Systems Biology Graphical Notation

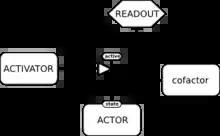
example of SBGN Entity Relationship map

The SBGN Entity Relationship (ER) language allows to see all the relationships in which a given entity participates, regardless of the temporal aspects. Relationships can be seen as rules describing the influences of entities nodes on other relationships.